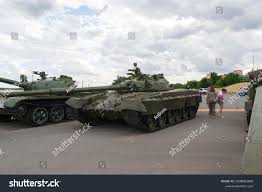
Label: T-80